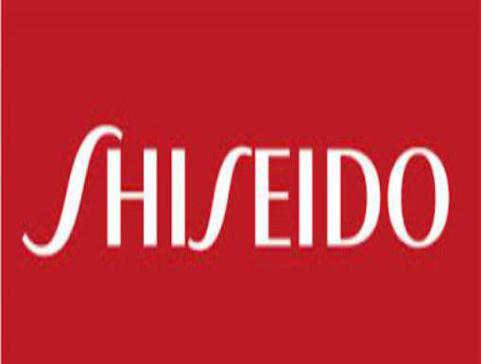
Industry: Necessities